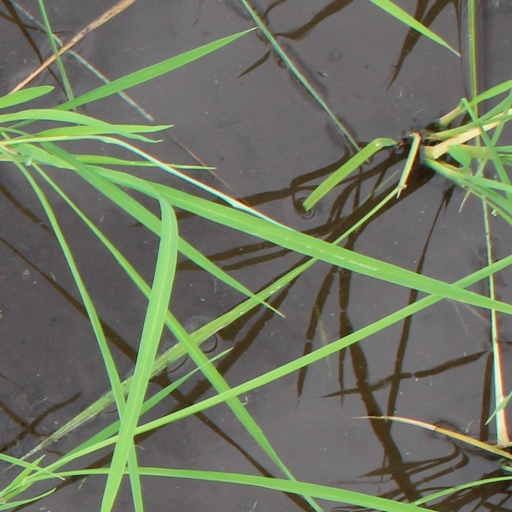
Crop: rice